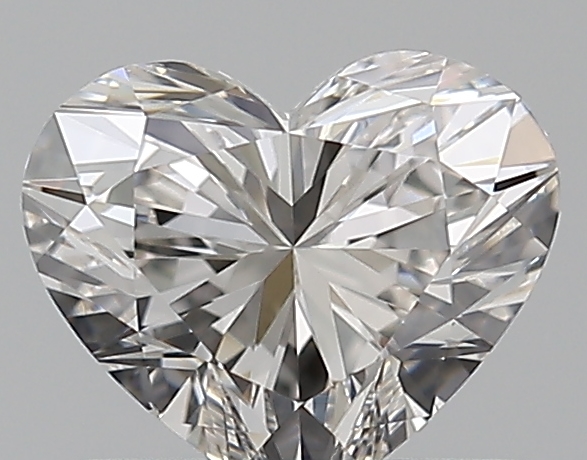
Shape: heart
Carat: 0.7
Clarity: VS1
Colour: I
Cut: EX
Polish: EX
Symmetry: EX
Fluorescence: N
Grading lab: GIA
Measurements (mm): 5.4 x 6.4 x 3.56